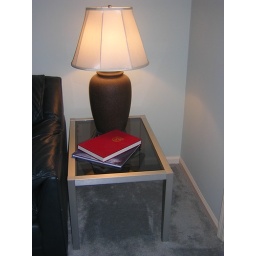
Two side tables in silver (aluminum) and smoked glass tops. No scratches!